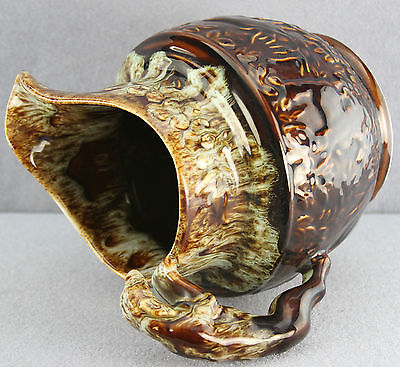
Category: table